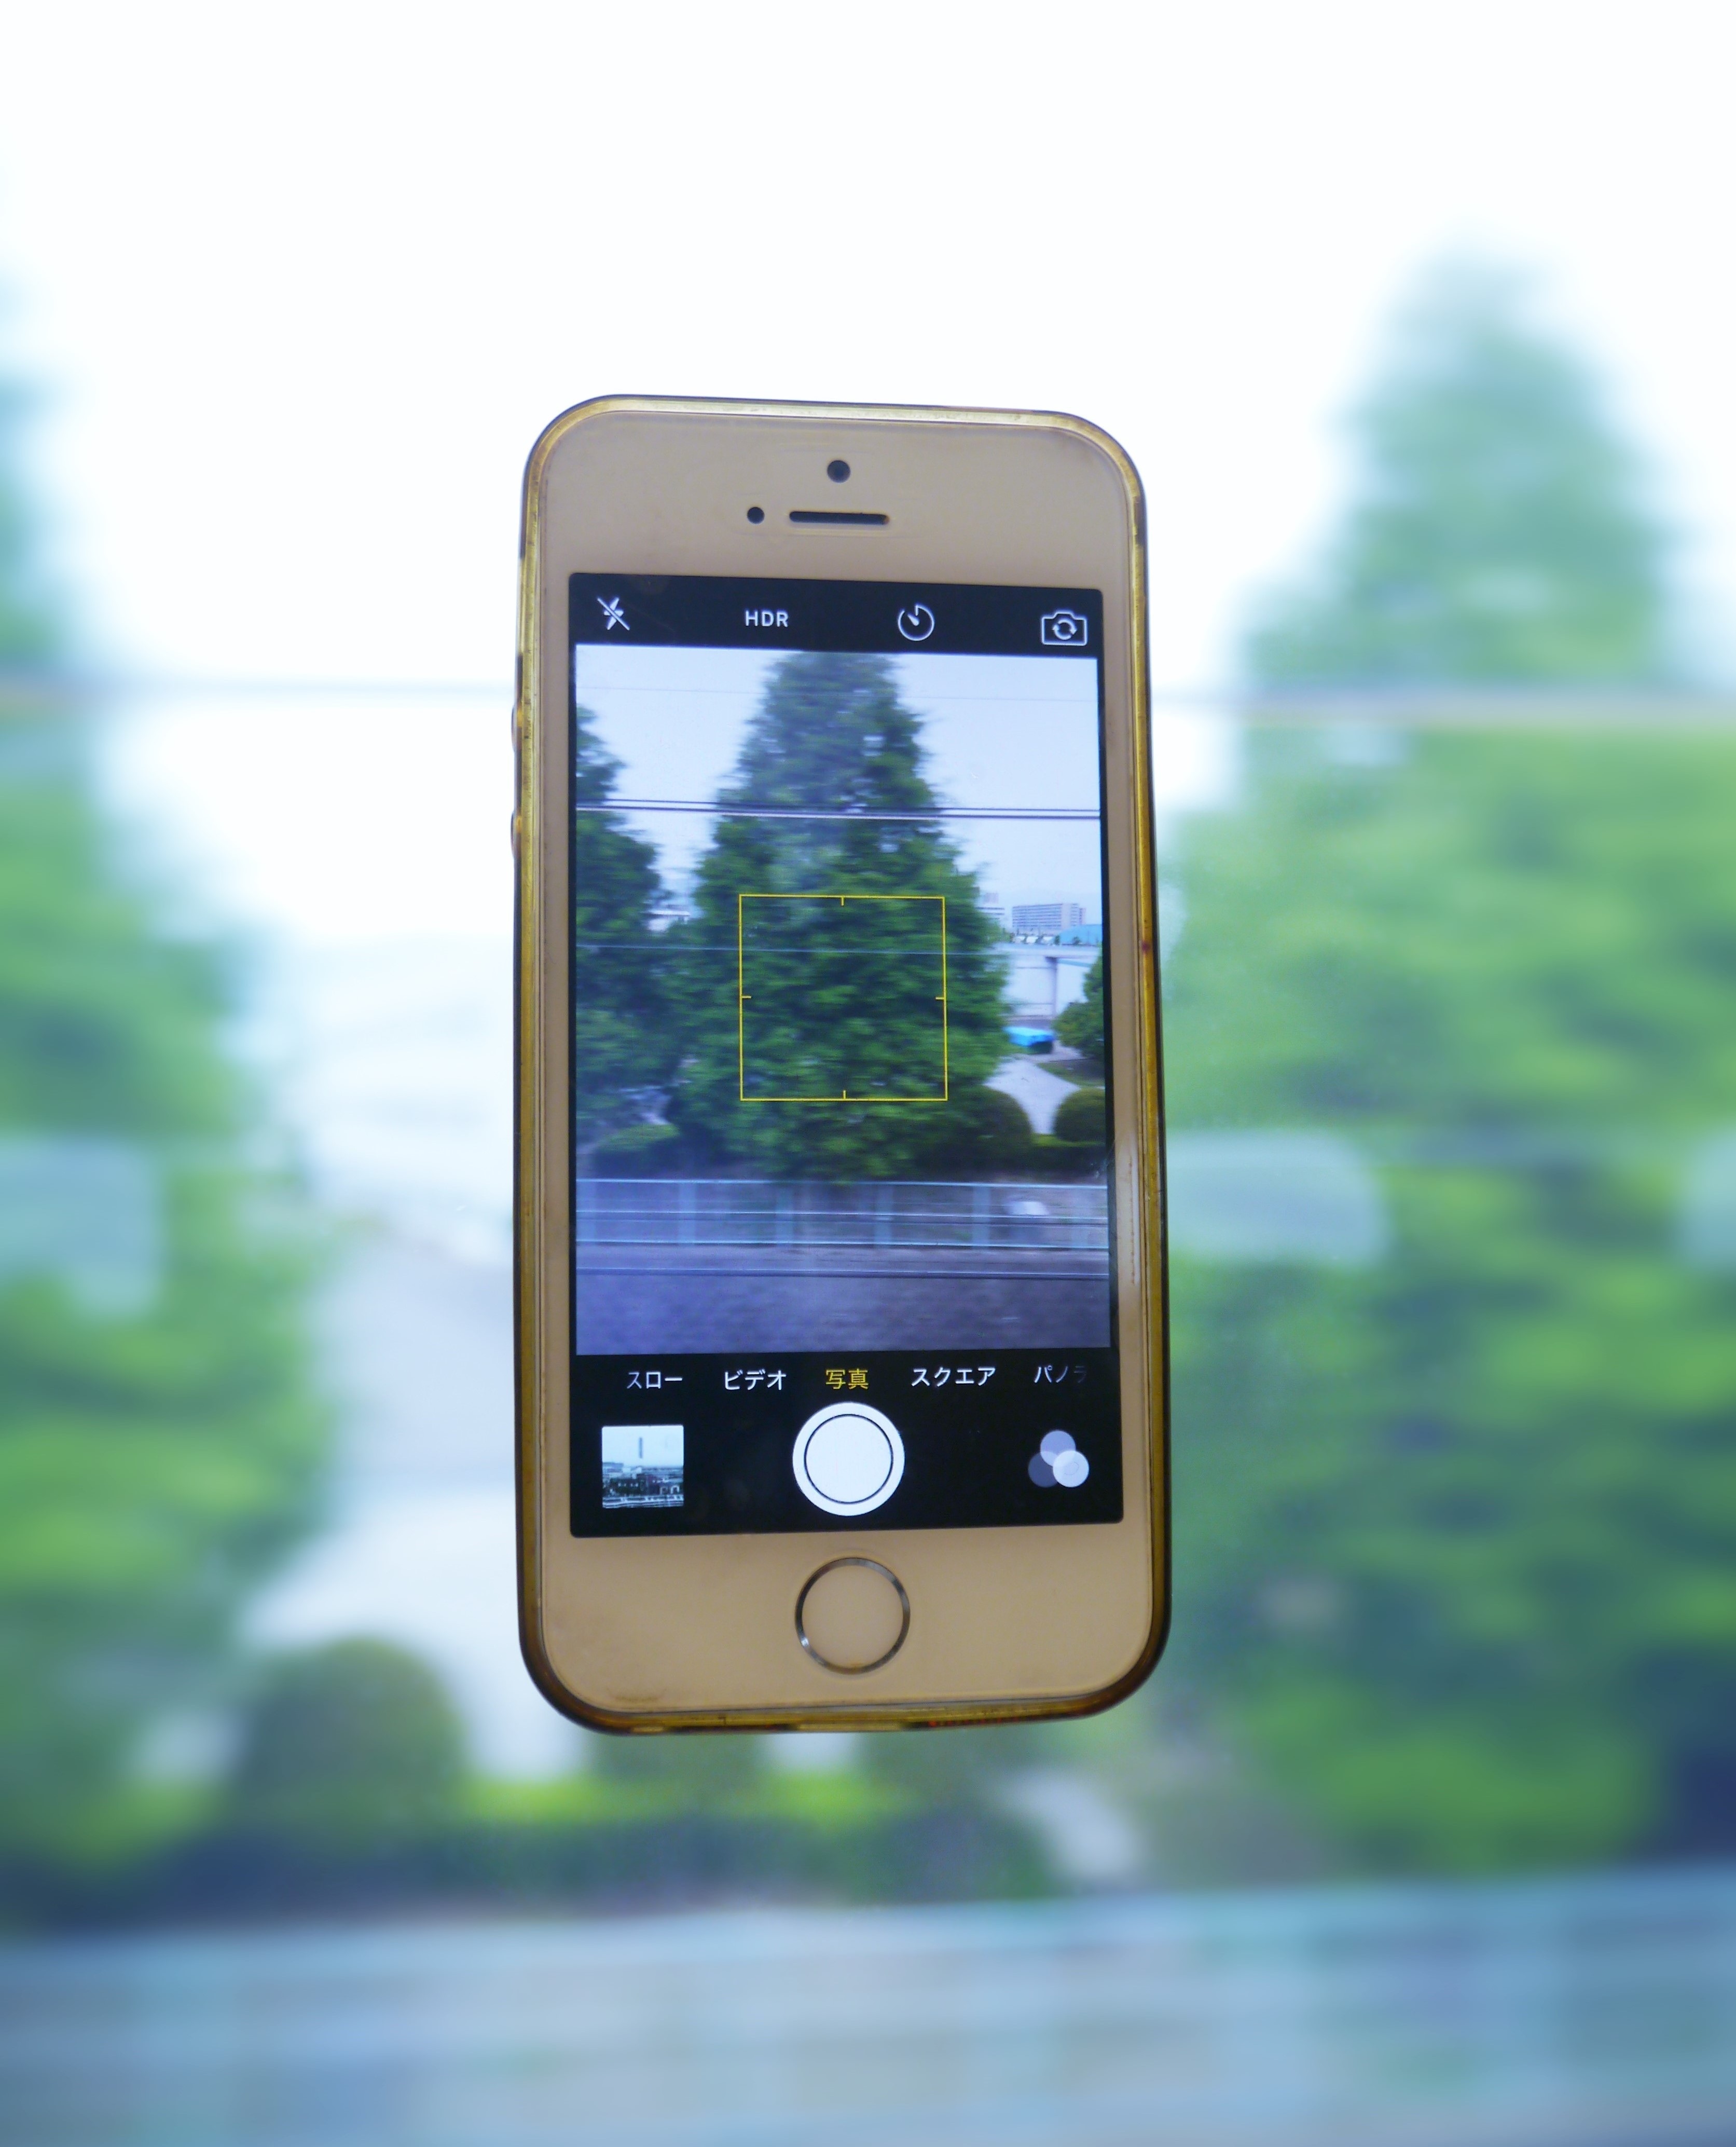
smartphone, screen, wood, technology, green, telephone, gadget, japan, mobile phone, product, photos, electronics, airborne, car window, screenshot, sur, bullet train, antomasako, aiphone, 5 s, hi speed, jr tokai, high speed train, electronic device, portable communications device, communication device, feature phone